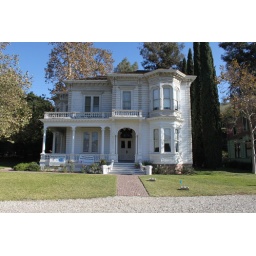
This house used to be covered in pink stucco.